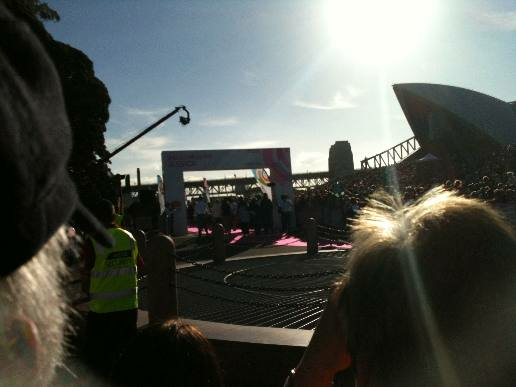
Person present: Yes